Montreal

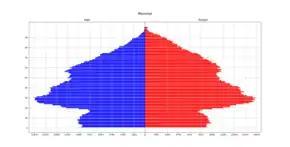
Population age pyramid of Montréal (2021 Census)

The borough with the most neighbourhoods is Ville-Marie, which includes downtown, the historic district of Old Montreal, Chinatown, the Gay Village, the Latin Quarter, the gentrified Quartier international and Cité Multimédia as well as the Quartier des spectacles which is under development. Other neighbourhoods of interest in the borough include the affluent Golden Square Mile neighbourhood at the foot of Mount Royal and the Shaughnessy Village/Concordia U area home to thousands of students at Concordia University. The borough also comprises most of Mount Royal Park, Saint Helen's Island, and Notre-Dame Island.